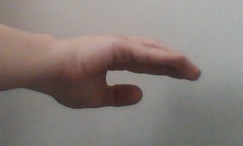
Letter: jeem